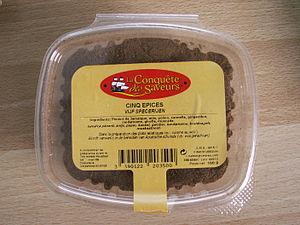
Le mélange de cinq épices ou cinq parfums est un mélange d'épices en provenance de Chine.